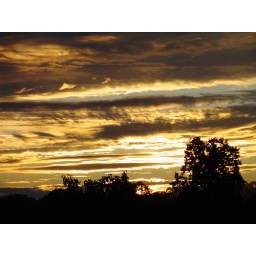
Photo taken as I looked acrossed the cow field in front of my home.